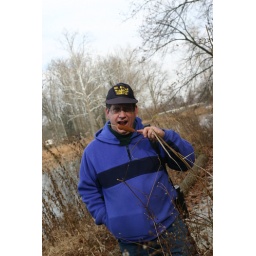
By the way, that is a bird book he's got stuffed in his sweatshirt. lol